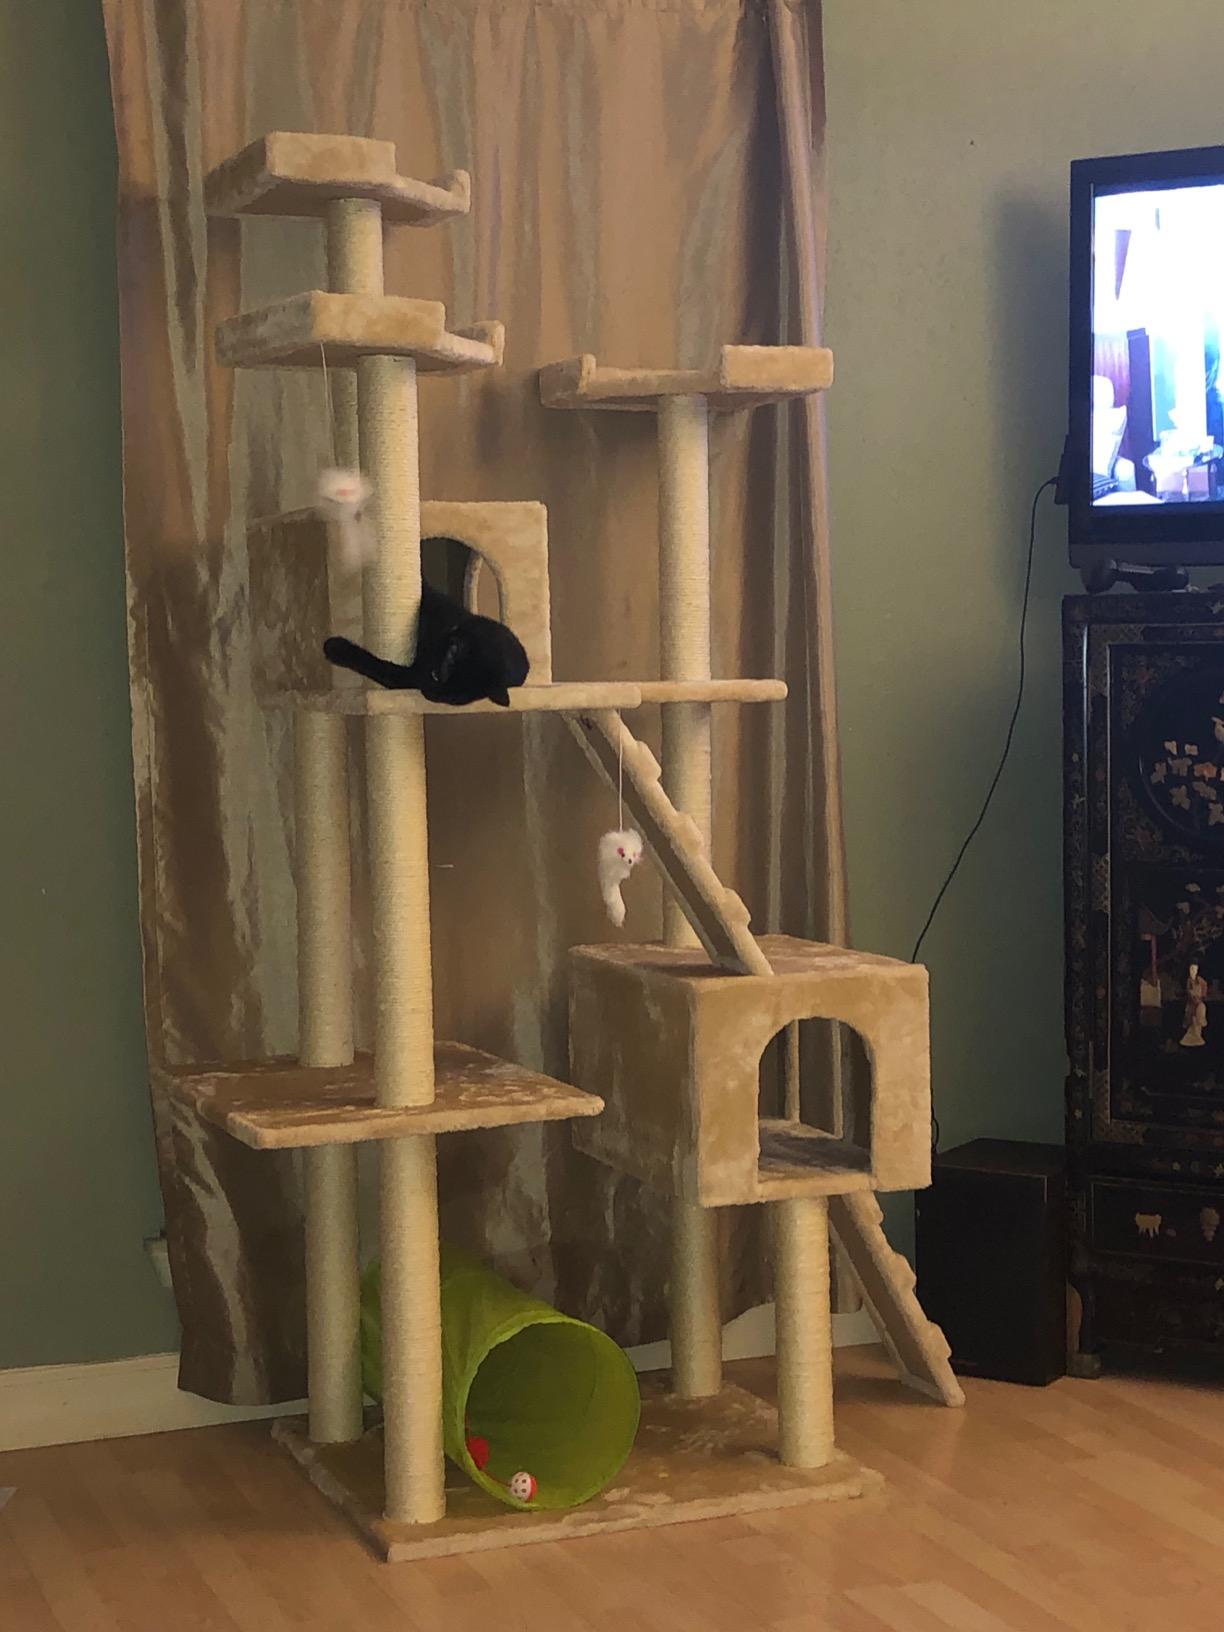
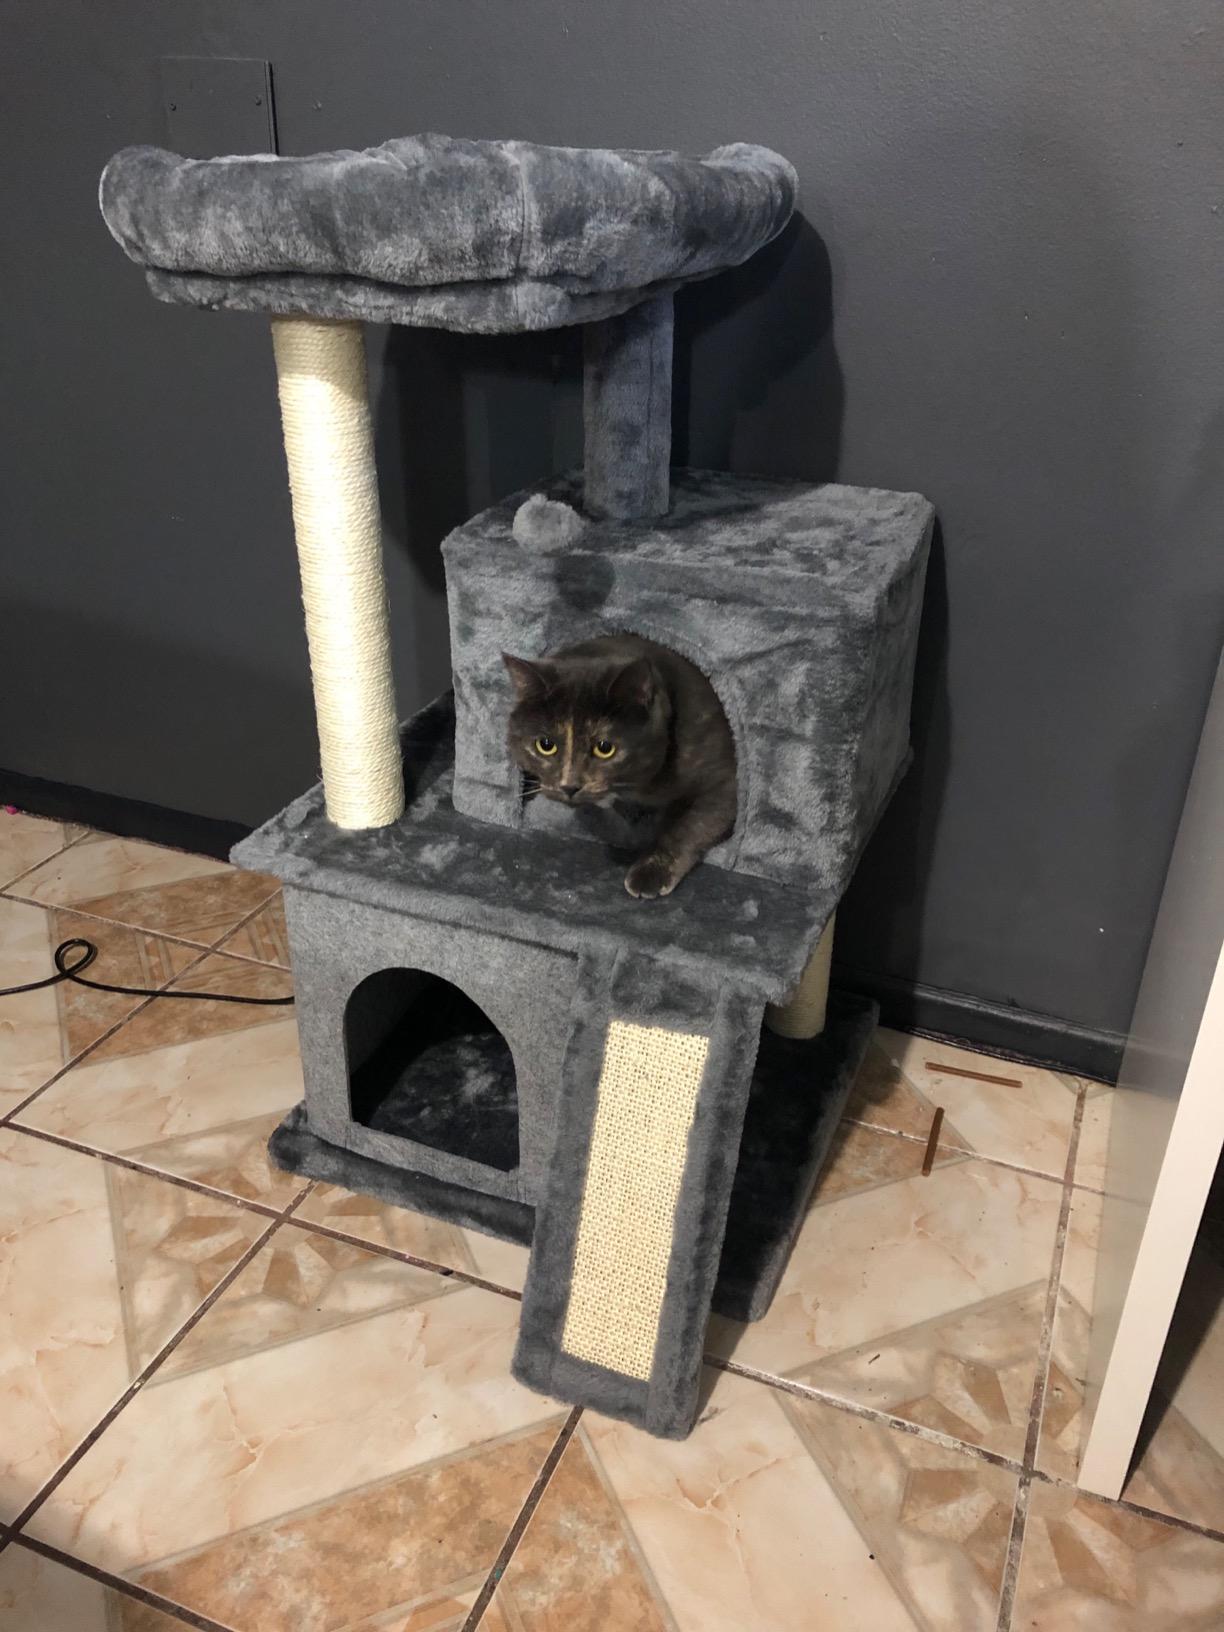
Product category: items_cat tree
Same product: no